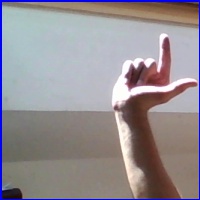
Letra: L